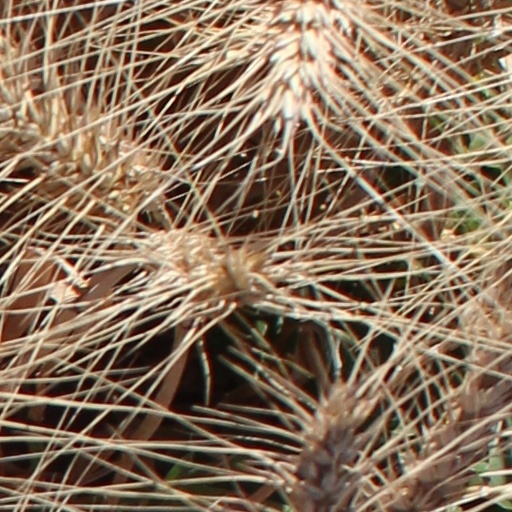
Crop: wheat